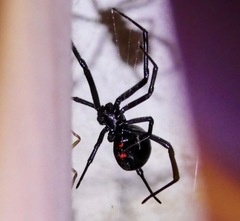
Species: Lactrodectus_hesperus